Heath

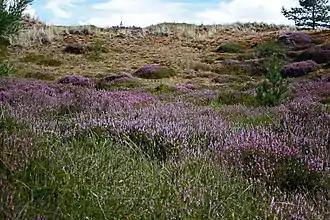
Flowering heath on Amrum, Germany

A heath is a shrubland habitat found mainly on free-draining infertile, acidic soils and is characterised by open, low-growing woody vegetation. Moorland is generally related to high-ground heaths with—especially in Great Britain—a cooler and damper climate.